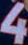
Number: 4